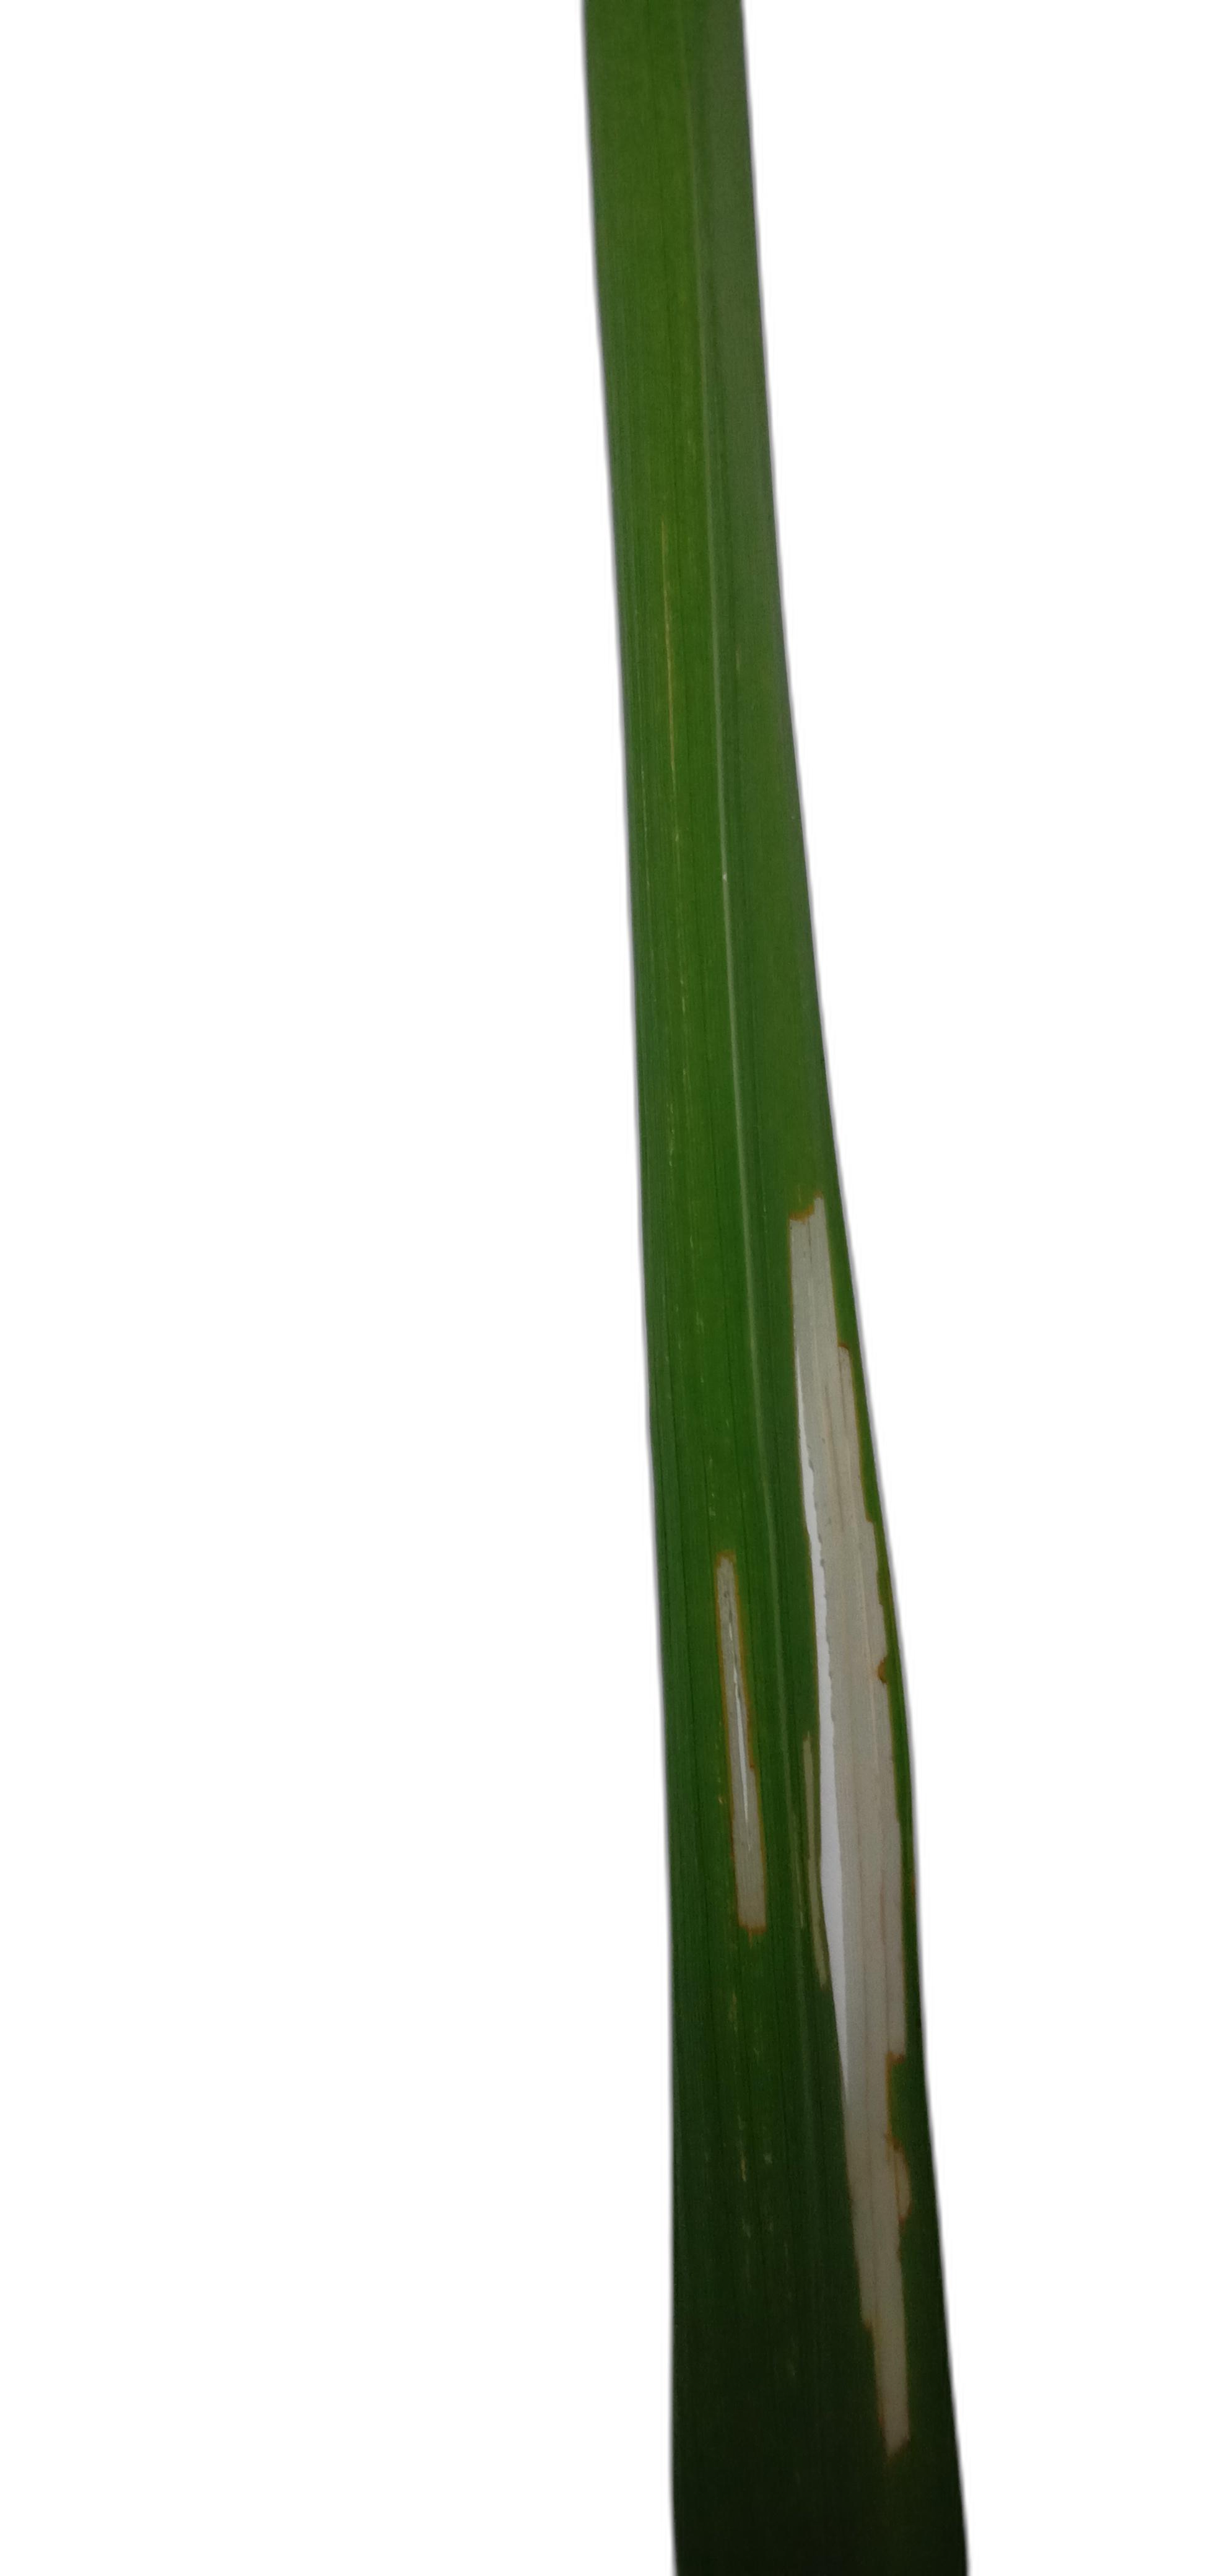
Label: Rice Leaffolder